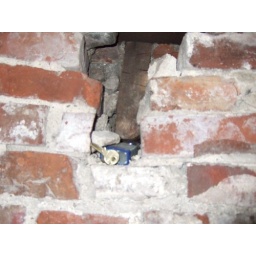
hole in wall by hatch to roof